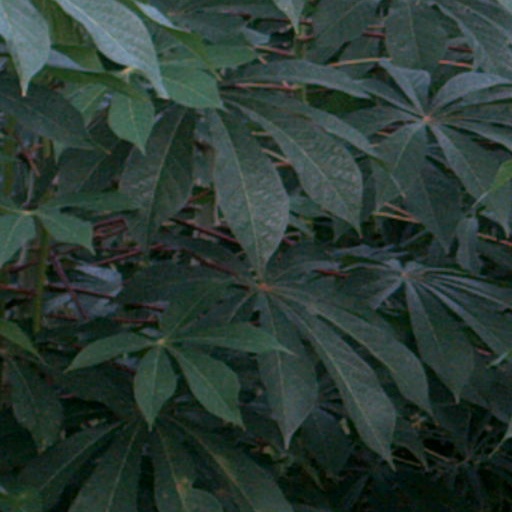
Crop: cassava